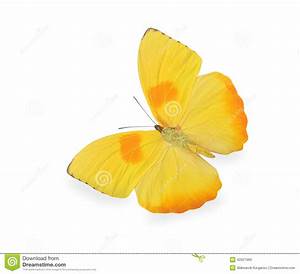
Label: farfalla